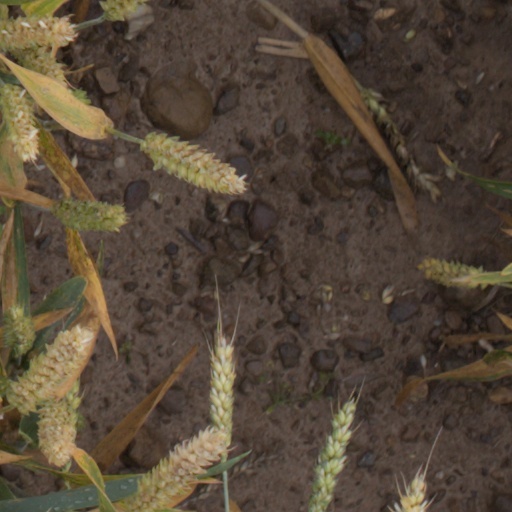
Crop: wheat